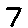
Label: 7